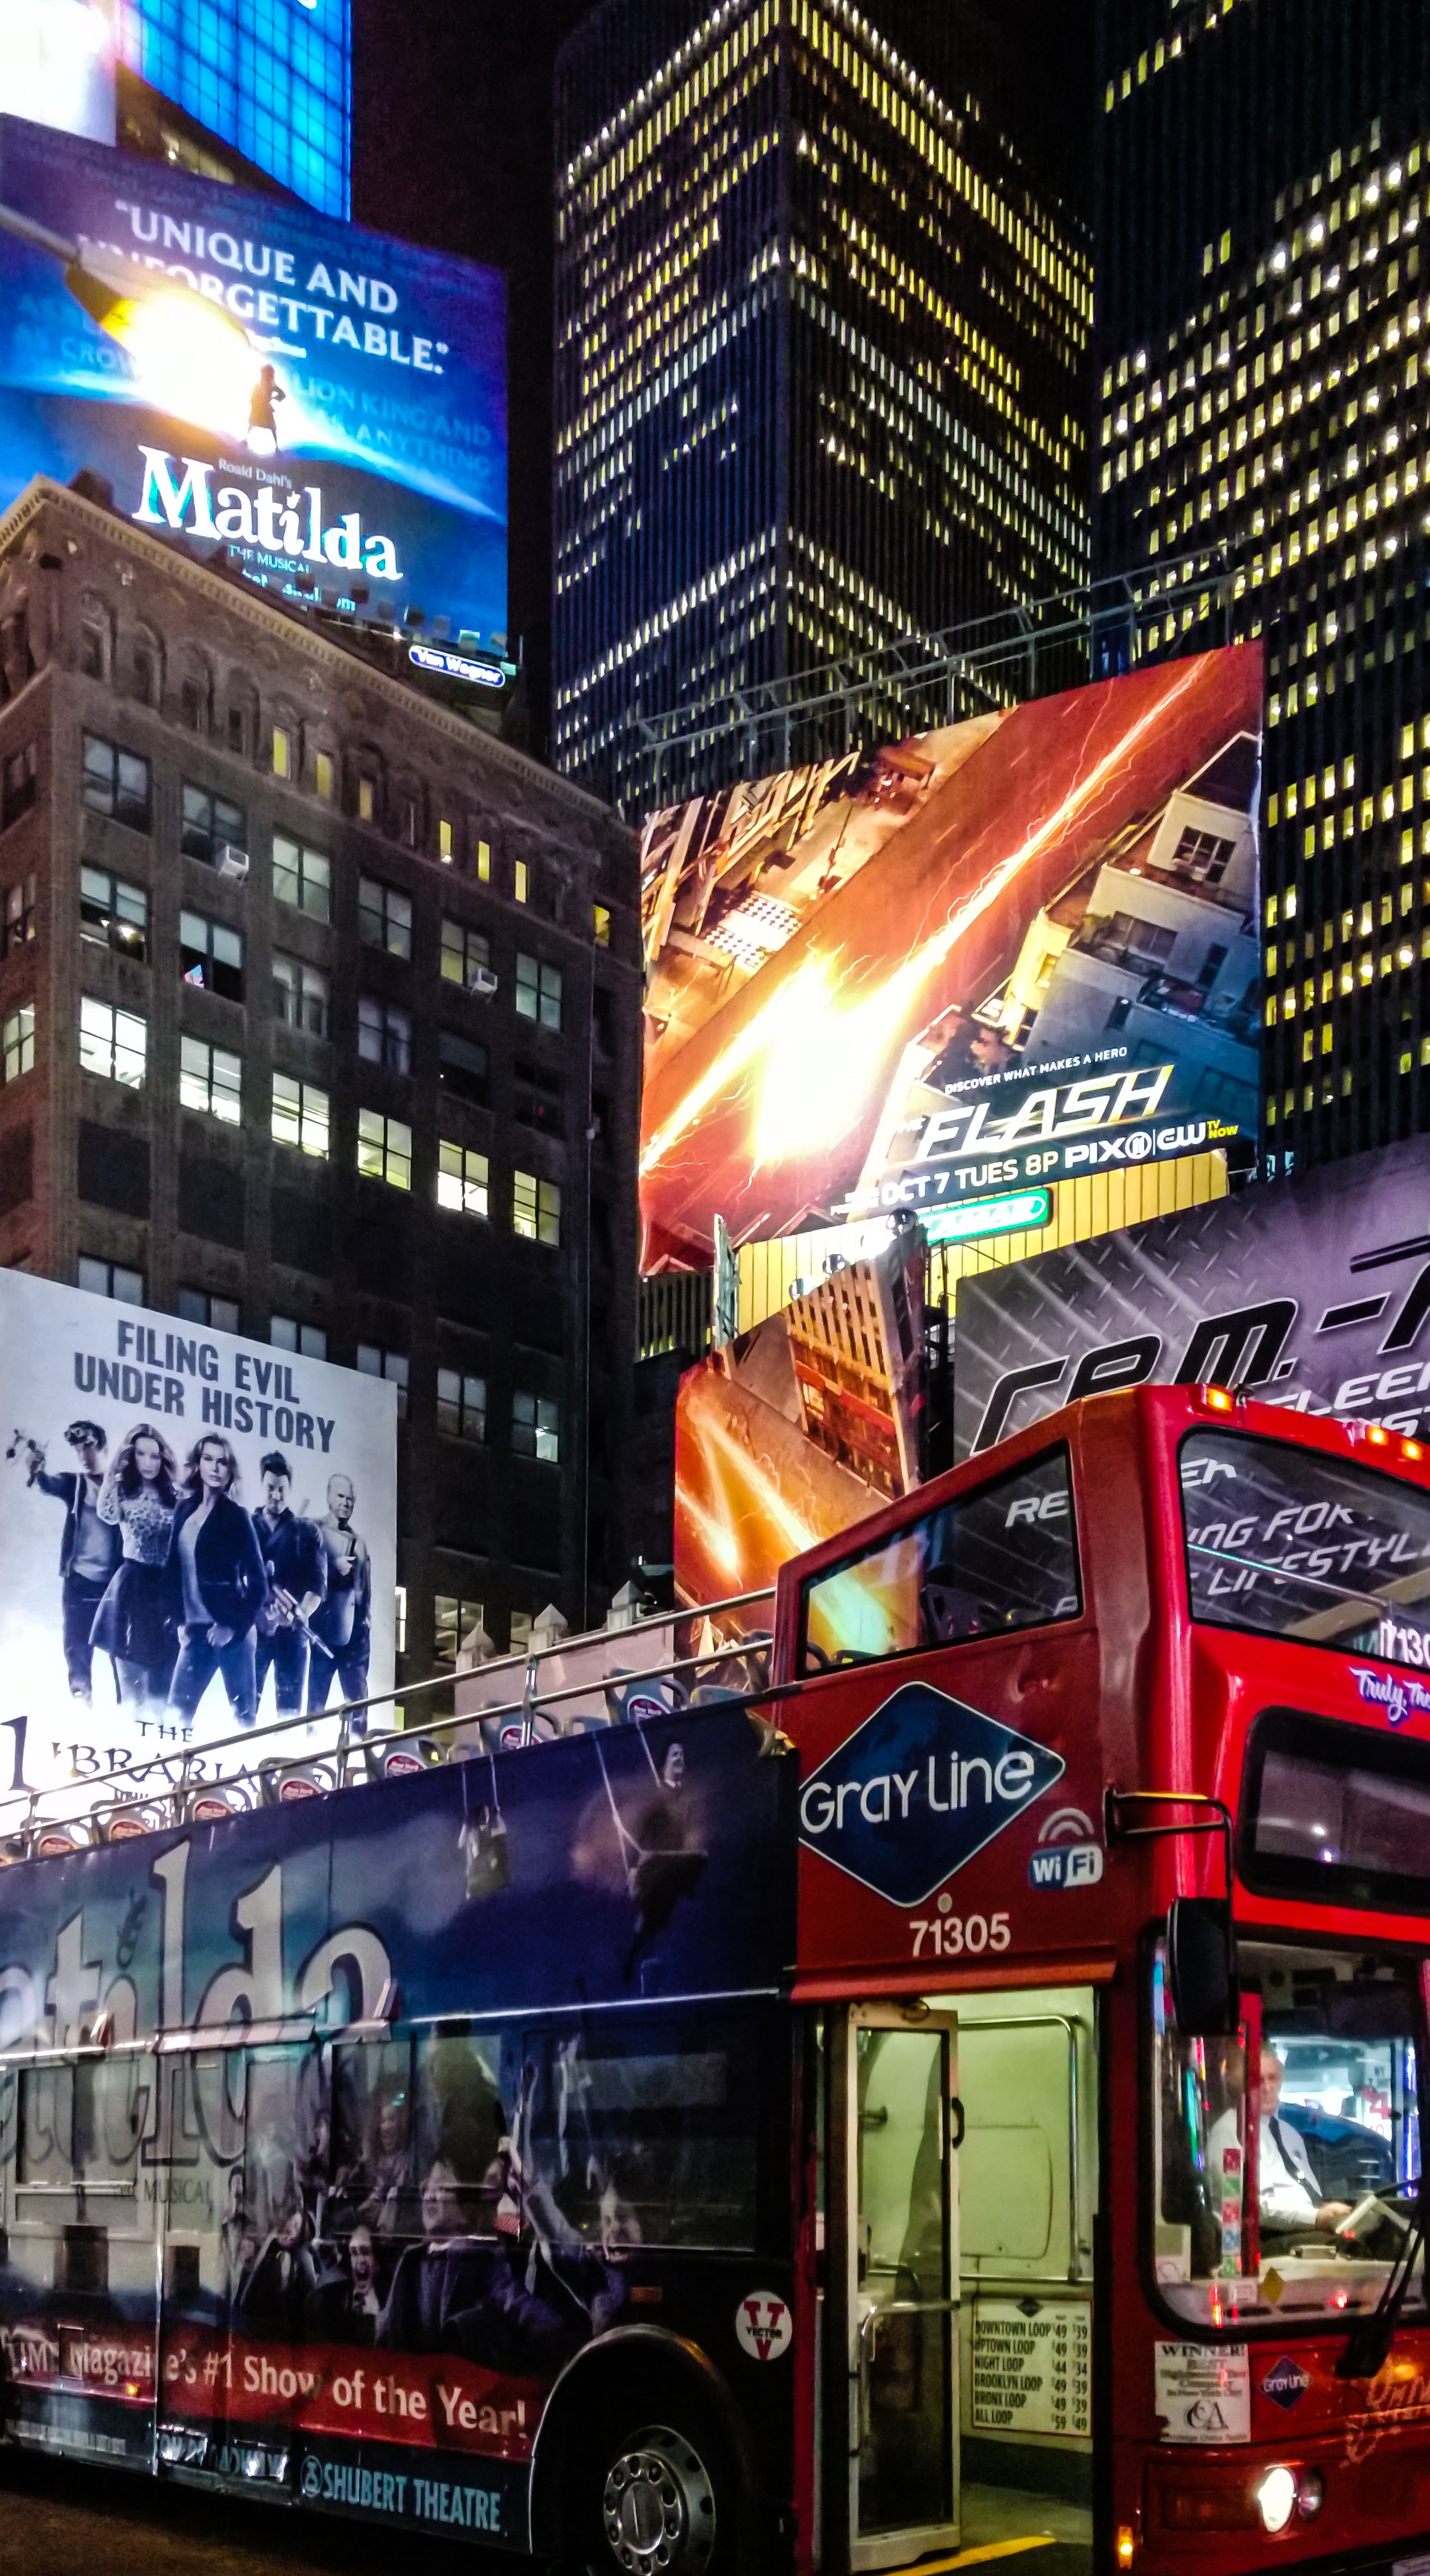
night, city, advertising, manhattan, new york city, vehicle, usa, signage, bus, lights, time square, display device, electronic signage, flat panel display